Dynasty Warriors (1997 video game)

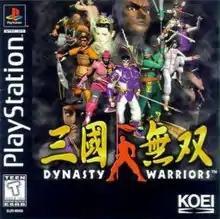
North American cover art

Dynasty Warriors is a 1997 fighting game developed by Omega Force and published by Koei for the PlayStation. It is a "one-on-one" fighting game, preceding the hack and slash format of later games in the series.